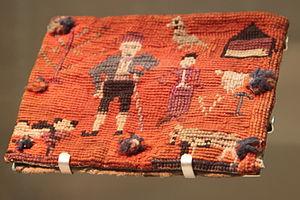
Laine et cuir 10 x 15 cm XIXème si_cle, Montory (Soule) Inv. 178 Don Gabaston-Casamajor en 1923Euskara: Canevas puntuz brodaturiko gatzakutoa artilea eta larrua 10 x 15 zm XIX mendea, Borirze (Zuberoa) Inb. 178 Gaston-Casamajoren emaitza 1923an